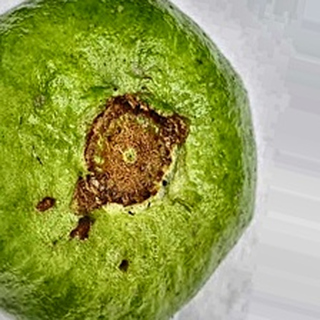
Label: guava_fruit_fly